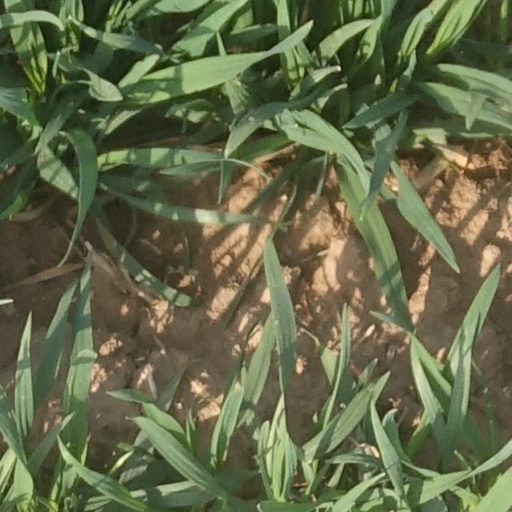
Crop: wheat